Mallorca rail network

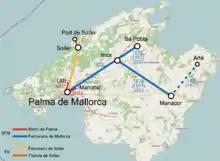

Services on both the metro and main line are operated by Transport de les Illes Balears. (Transport on the Balearic Islands).